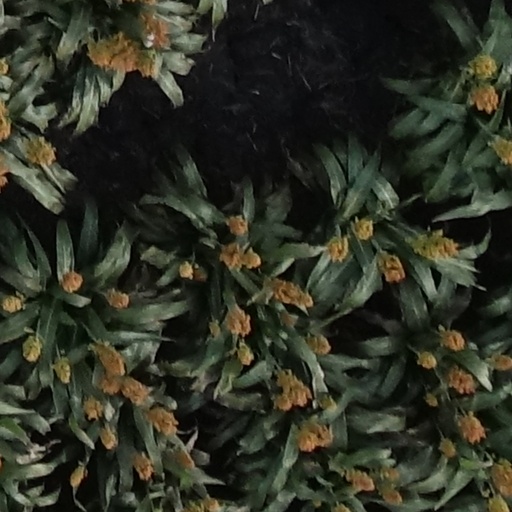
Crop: sorghum